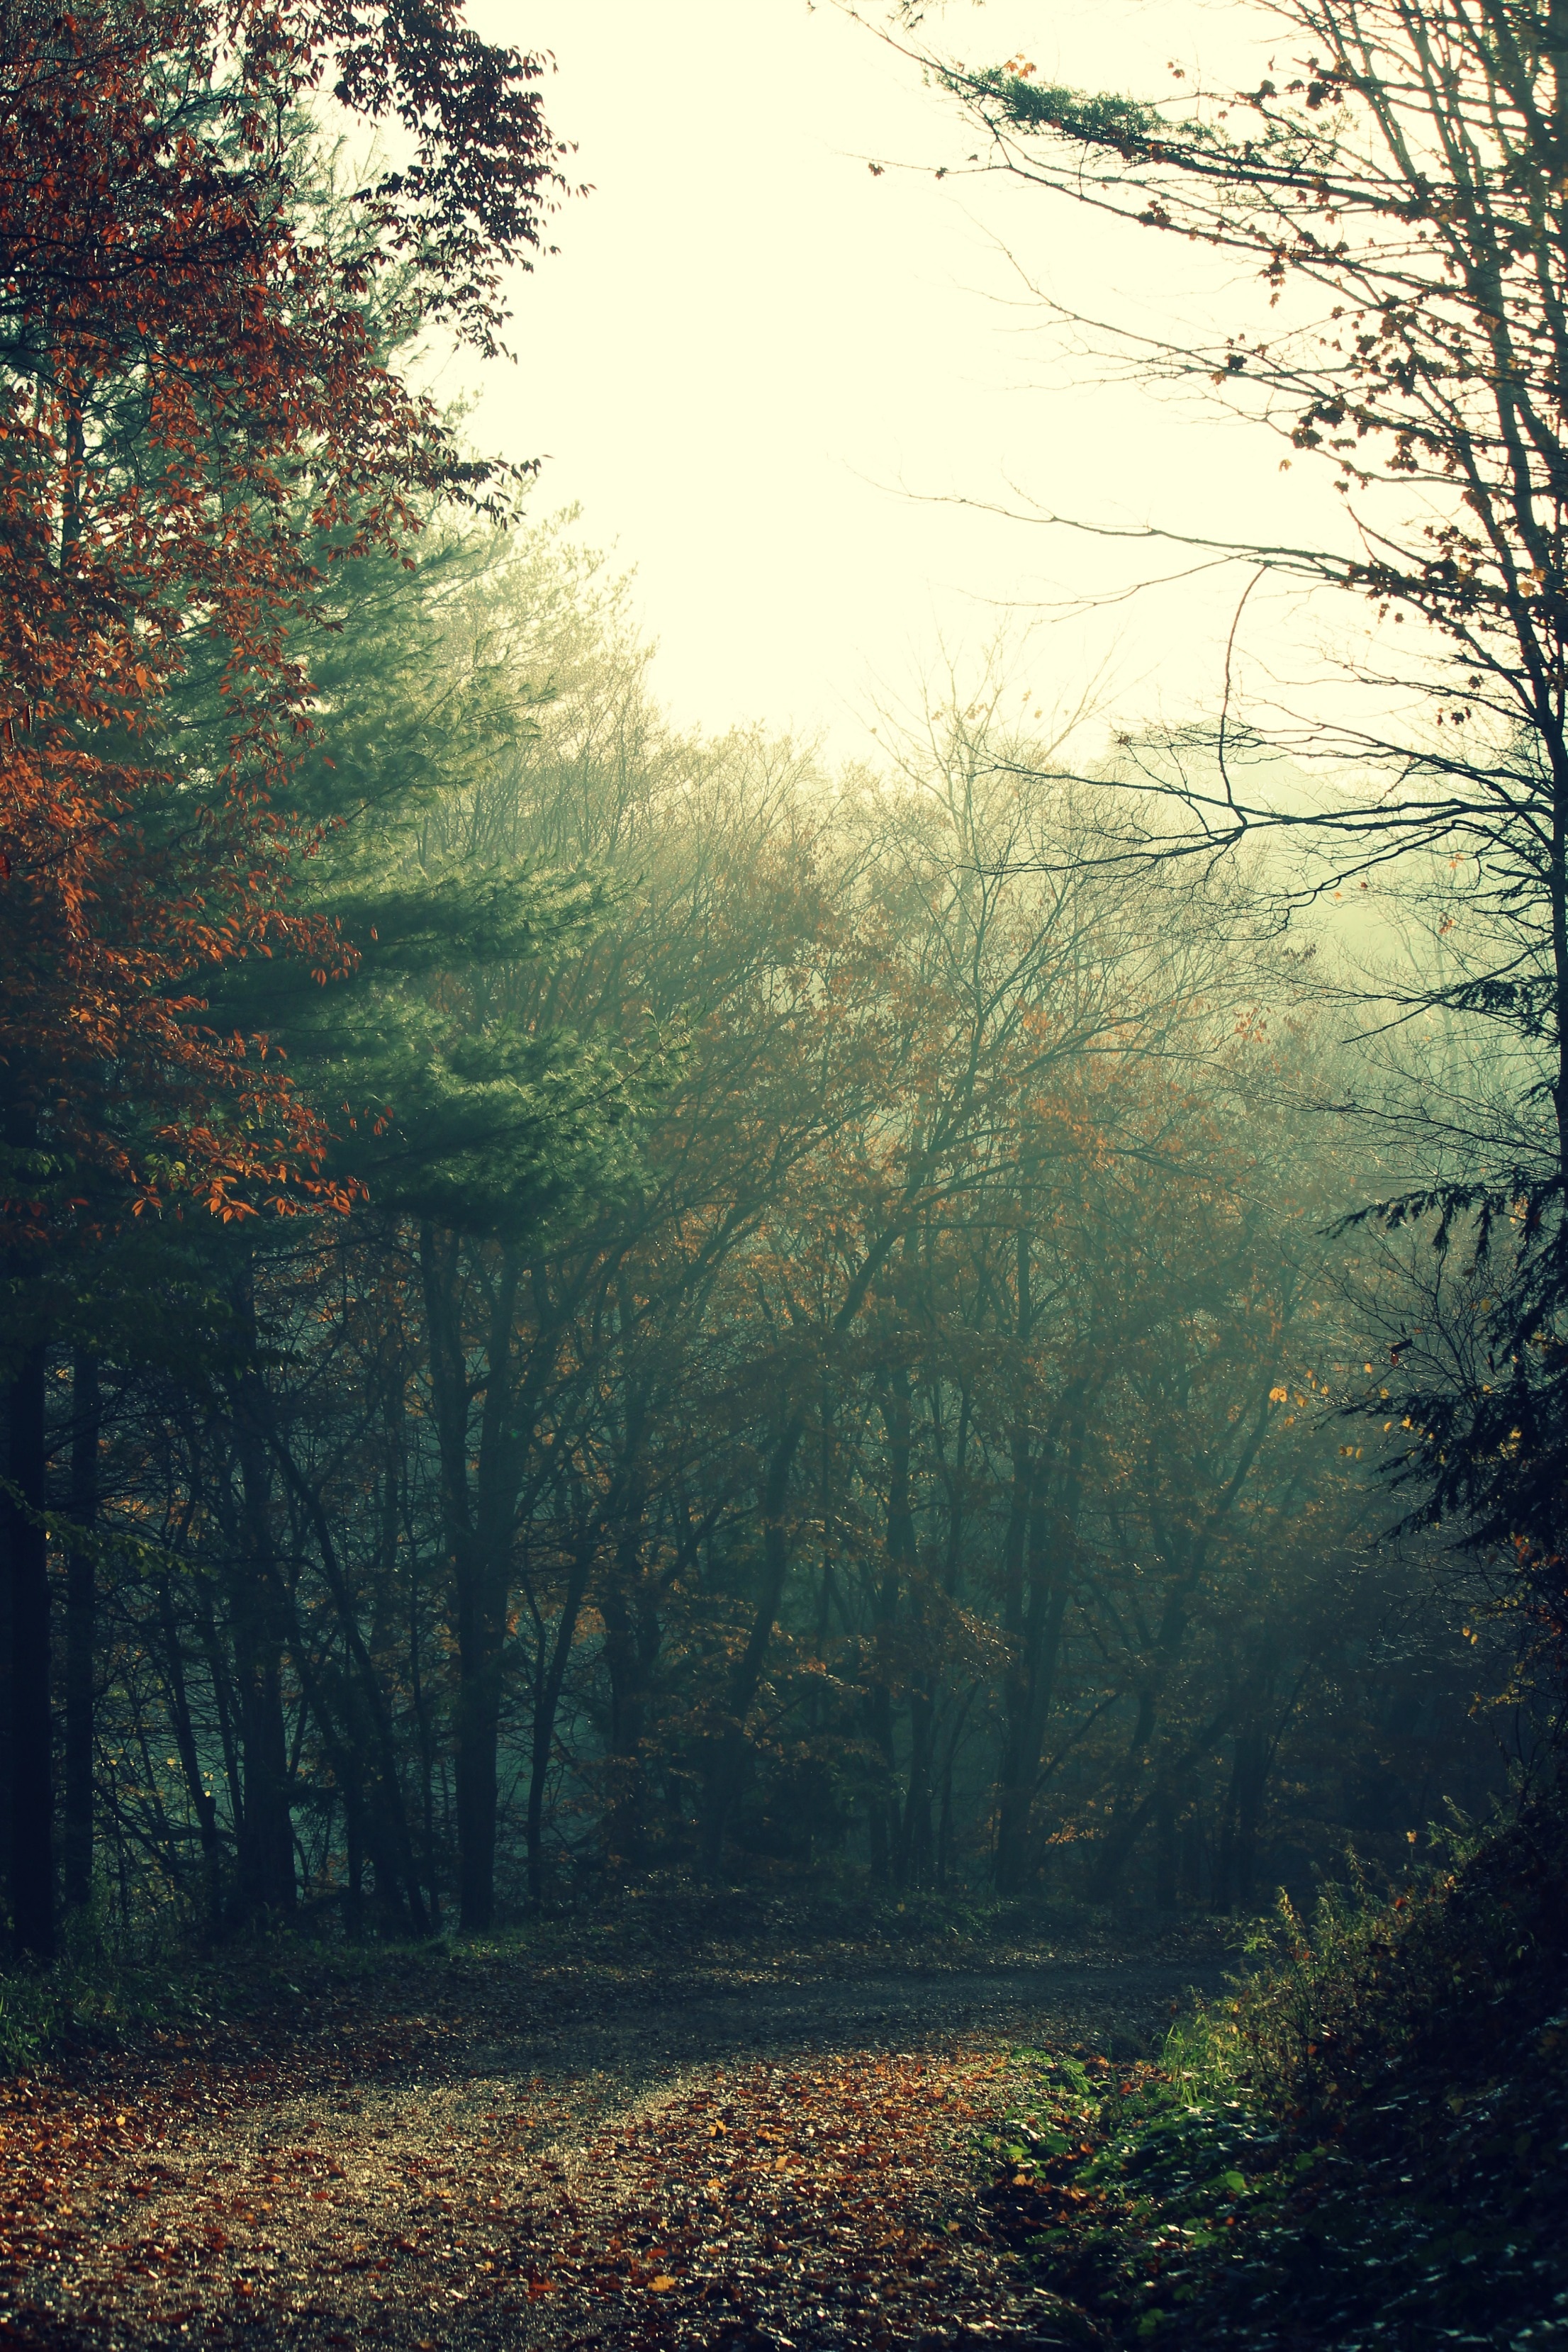
landscape, tree, nature, forest, grass, branch, light, plant, fog, mist, sunlight, morning, leaf, dawn, evening, green, reflection, autumn, season, woodland, habitat, natural environment, atmospheric phenomenon, woody plant